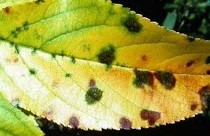
Plant: Apple
Disease: apple scab